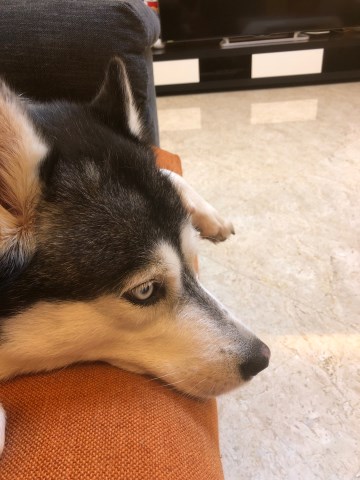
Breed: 1160-n000003-Siberian_husky